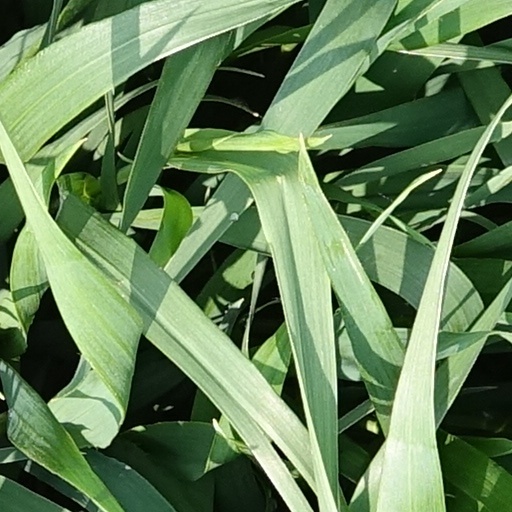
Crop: wheat